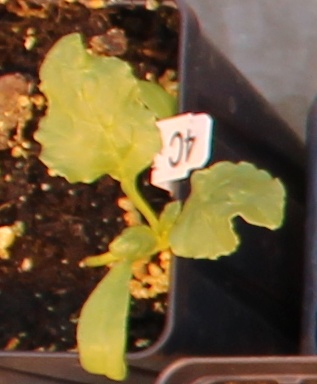
Label: Sugar beet